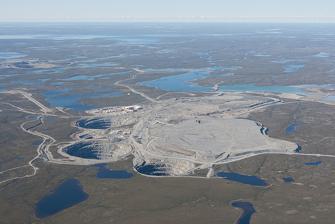
Building: Ekati Diamond Mine
Country: Canada
Year built: 1998
Mine near Yellowknife, Northwest Territories, Canada "Ekati" redirects here. For the airport, see Ekati Airport . Ekati Diamond Mine Ekati mine aerial view, August 2010. Four open pits on four kimberlite pipes may be seen, along with the Ekati airport. Location Ekati Diamond Mine Location in Canada, Show map of Northwest Territories Ekati Diamond Mine Ekati Diamond Mine (Canada) Show map of Canada Location Lac de Gras Territory Northwest Territories Country Canada Coordinates 64°42′49″N 110°37′10″W / 64.71361°N 110.61944°W / 64.71361; -110.61944 Production Products Diamonds History Discovered 1991 Opened 1998 Owner Company Burgundy Diamond Mines Website burgundydiamonds.com The Ekati Diamond Mine , often simply called Ekati , is Canada's first surface and underground diamond mine and is owned by Burgundy Diamond Mines . It is located 310 km (190 mi) north-east of Yellowknife , Northwest Territories , and about 200 km (120 mi) south of the Arctic Circle , near Lac de Gras . Until 2014, Ekati was a joint venture between Dominion Diamond Mines (80%), Chuck Fipke , and Stewart Blusson , the two geologists who discovered kimberlite pipes north of Lac de Gras. Fipke and Blusson each held 10% stake in the mine, until Fipke sold his share to Dominion. In 2021, Arctic Canadian Diamond Company Ltd. acquired the Ekati Diamond Mine with associated assets and liabilities from Dominion Diamond Mines. In July 2023, Burgundy Diamond Mines purchased full control of Arctic Canadian Diamond Company. History The first volcanic pipe found in the Lac de Gras region was the Point Lake kimberlite, discovered by Chuck Fipke and Stewart Blusson who had been prospecting in the region for almost ten years, having found kimberlite indicator minerals as early as 1985. The Point Lake kimberlite was determined to be uneconomic, but its discovery precipitated one of largest staking rushes in mining history, covering most of the area between Yellowknife and the Arctic coast . There are 156 known kimberlite pipes within the Ekati block of claims, including the Point Lake pipe. Ekati officially began operations on October 14, 1998, and was operated by BHP . Since the opening until 2017, the mine produced around 67,800,000 carats (13,560 kg; 29,890 lb) of diamonds and is still in production. As of July 2023, the mine has been owned by Burgundy Diamond Mines . There are currently three underground kimberlites (Koala, Koala North, and Panda) and the rest are mined by surface mining. As of 2024, the active operations include Sable and Misery underground with Point Lake ready to go into production as an open pits later in the year. Geology Diamonds at the Ekati site are found in 45- to 62-million-year-old kimberlite pipes (Creaser et al., 2004) of the Lac de Gras kimberlite field , most of which lie underneath shallow lakes. Mining and marketing Between 1998 and 2009, the mine has produced 40,000,000 carats (8,000 kg; 18,000 lb) of diamonds out of six open pits . As the high grade ore close to surface was depleted, development was completed to access the ore utilizing underground methods . The mine's current annual production is estimated to be approximately 7,500,000 carats (1,500 kg; 3,310 lb) of diamonds. There are numerous options to extend the mine life at Ekati through 2028 including continuation of Misery underground at depth, evaluation alternatives for expansion at Point Lake , transforming Sable to an underground operation following open pit completion, exploring Fox as an underground opportunity and maximizing resources in the Fox stockpile. In addition, the underwater remote mining provides additional opportunities to extract diamonds through kimberlite pipes with a trial that will start at Lynx pit in 2025. Transportation Mine workers fly-in fly-out through Ekati Airport . Gallery Ekati site The mining near the Lac de Gras lakes needs the construction of Frozen Dam Cores with heat pipes for creating permafrost . Here, this artificially created frozen ground prevents seepage from a containment pond for tailings. Heat pipes keep ground frozen and inhibit water transfer into the open pit during mining activities in July 1989. Metasequoia wood from 53 million years BP, recovered from a kimberlite pipe at Ekati Diamond Mine. See also Hugo Dummett of BHP, credited as co-discoverer of Ekati Volcanism of Canada Volcanism of Northern Canada Footnotes